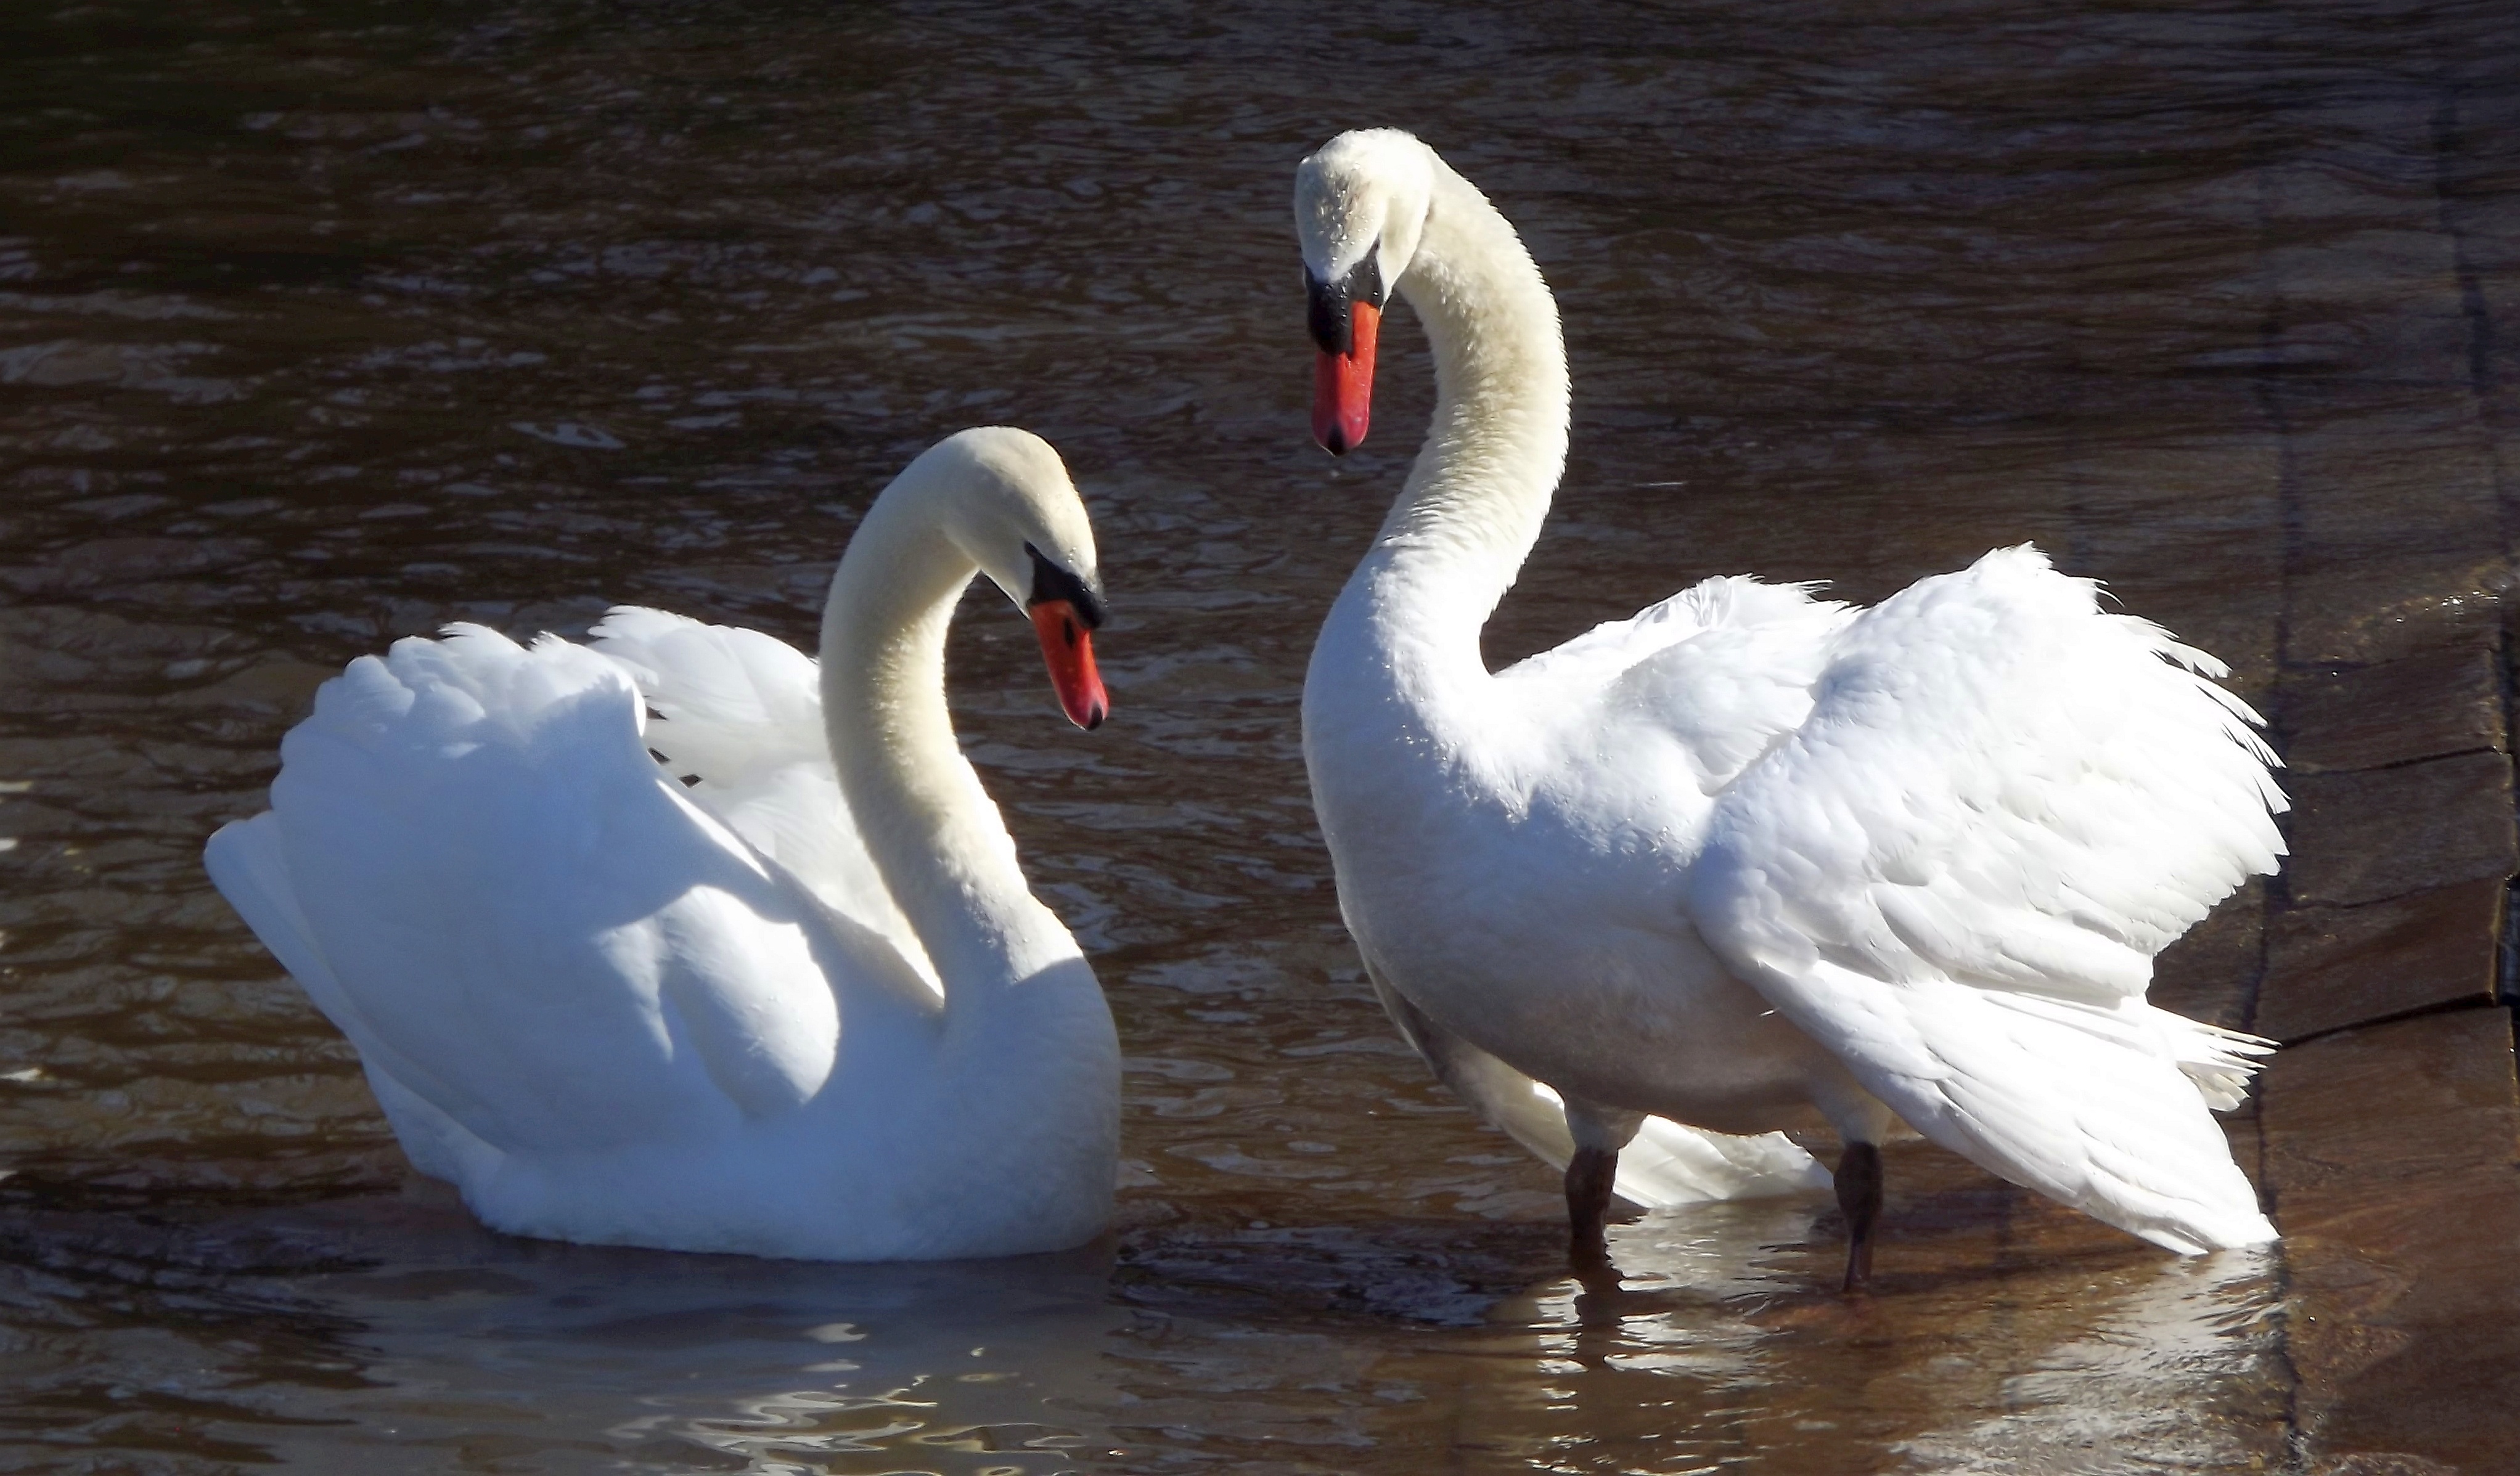
water, nature, bird, wing, white, lake, wildlife, beak, two, fauna, birds, swan, swans, vertebrate, waterfowl, water bird, wild birds, ducks geese and swans